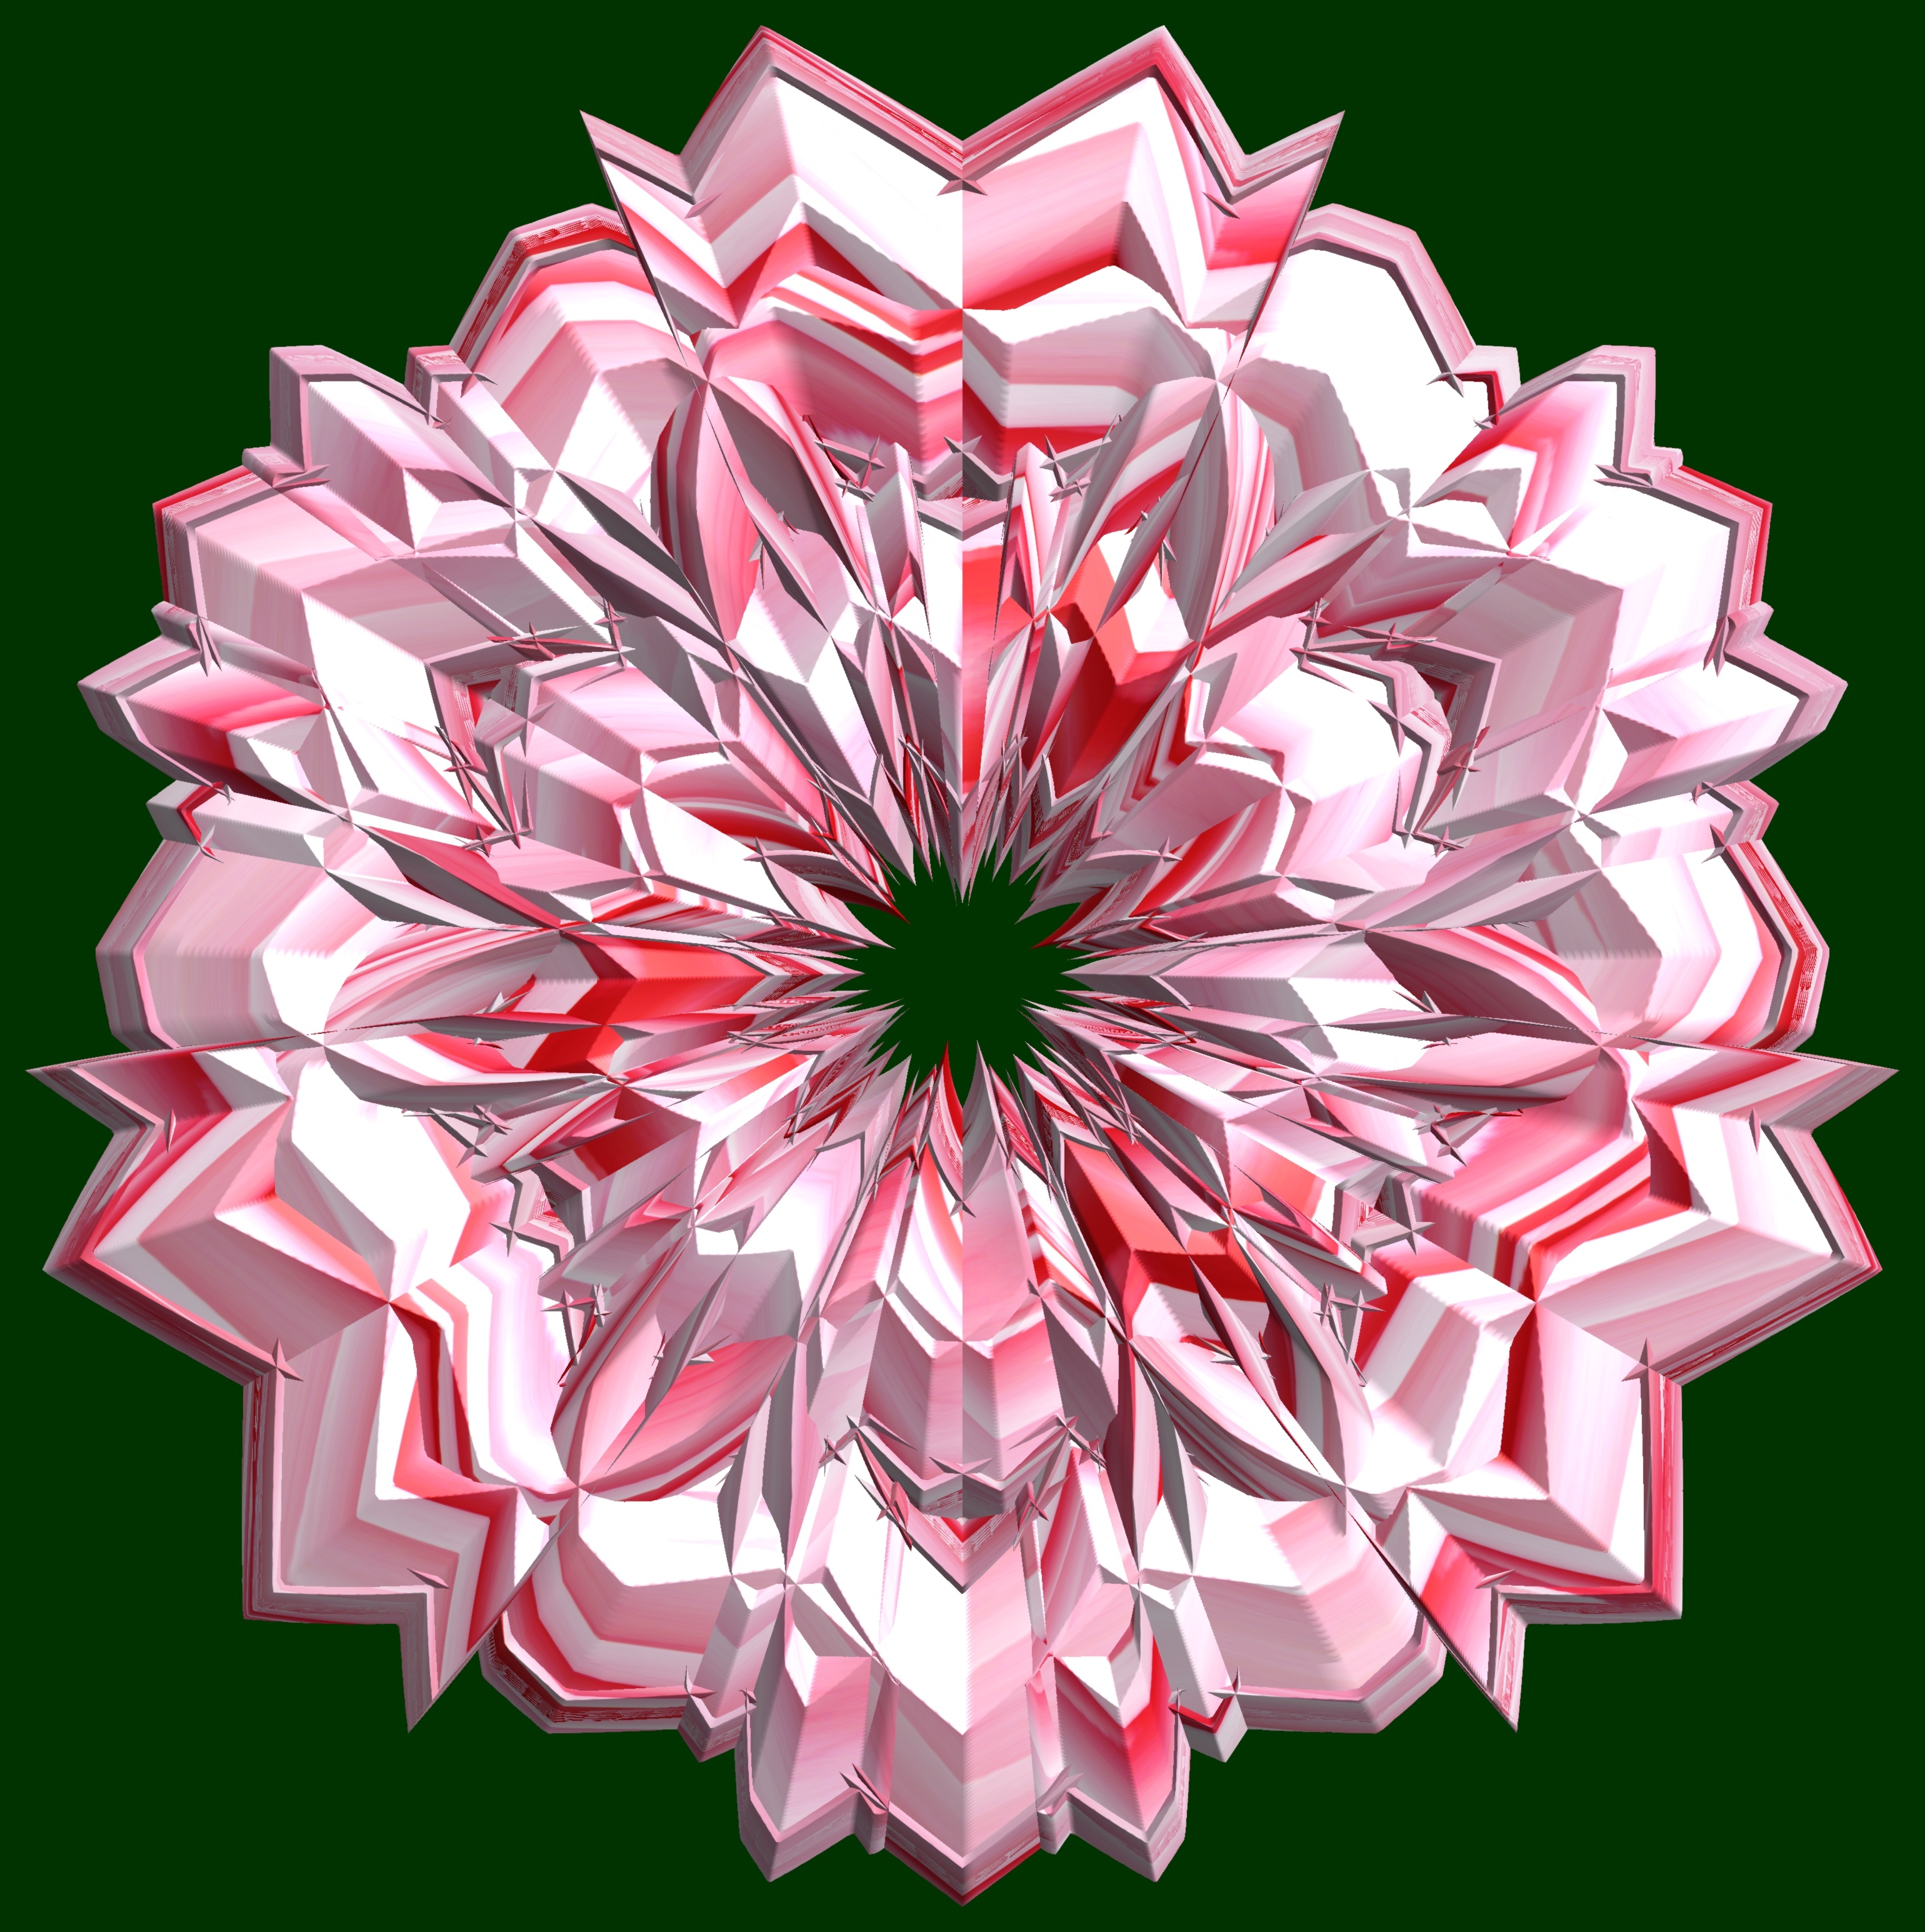
structure, plant, wheel, texture, flower, petal, pattern, geometry, sculpture, art, illustration, design, symmetry, 3d, graphic, shape, torus, mathematica, cg, parametricplot3d, code, program, algorithm, mapping, geometricsculpture, pentagram, flowering plant, daisy family, flower bouquet, cut flowers, land plant, origami paper